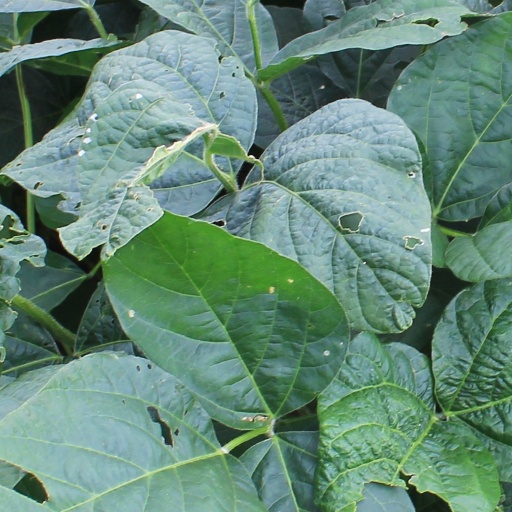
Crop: soybean